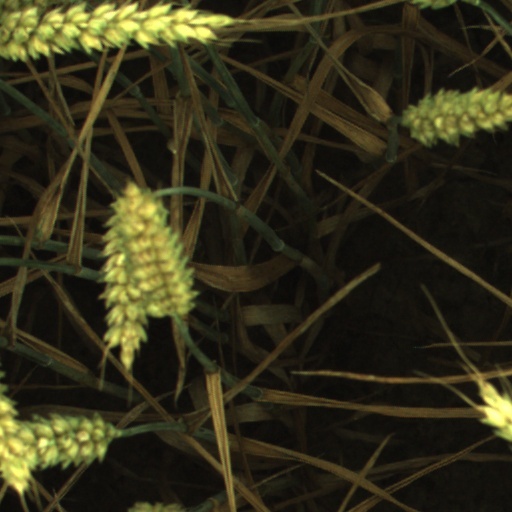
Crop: wheat